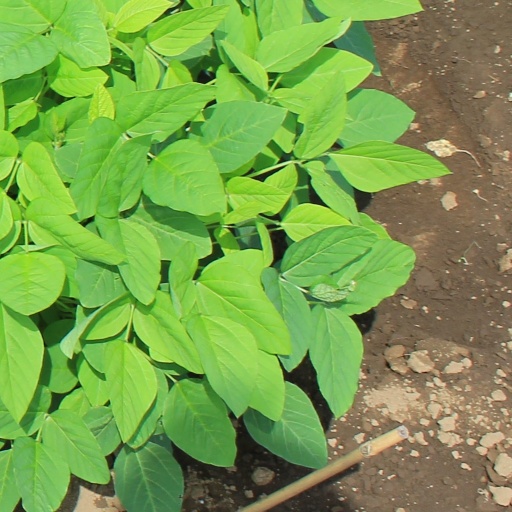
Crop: soybean